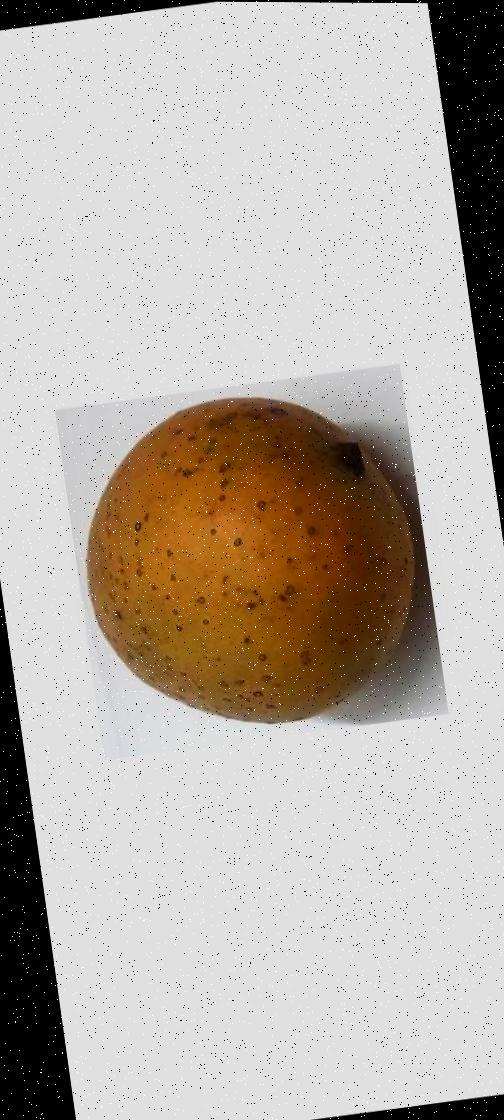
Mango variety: Gourmoti